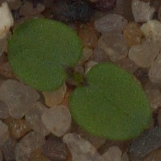
Label: cleavers